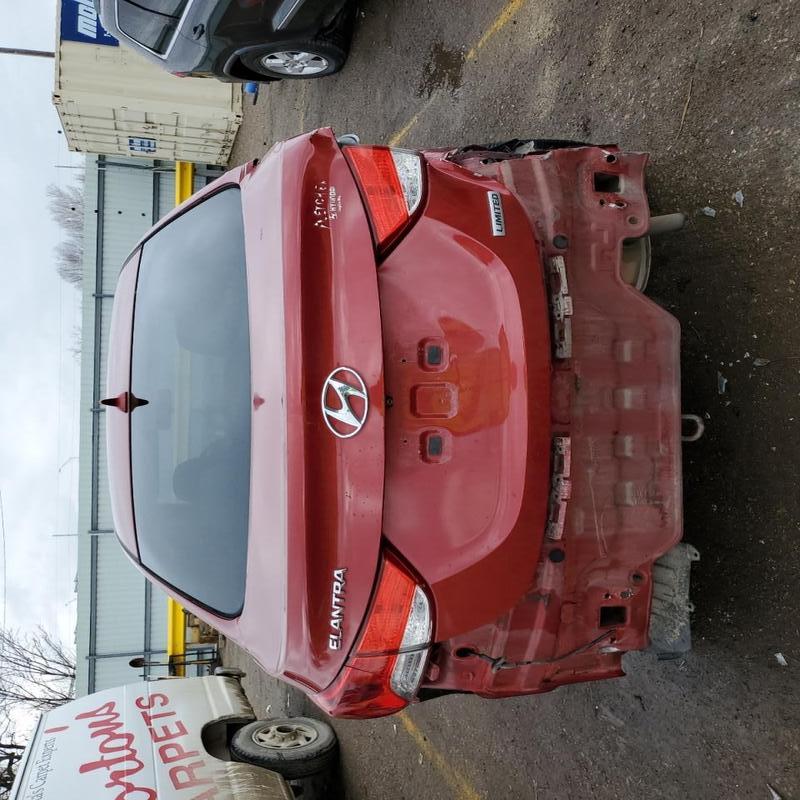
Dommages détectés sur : feu arrière droit, feu arrière gauche, pare-choc arrière, plaque d'immatriculation arrière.
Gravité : majeur